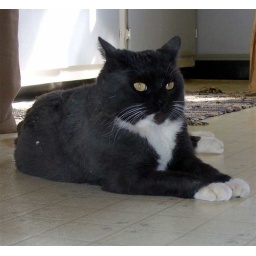
seth enjoys spring by rolling in the dirt... he is usually quite a black cat